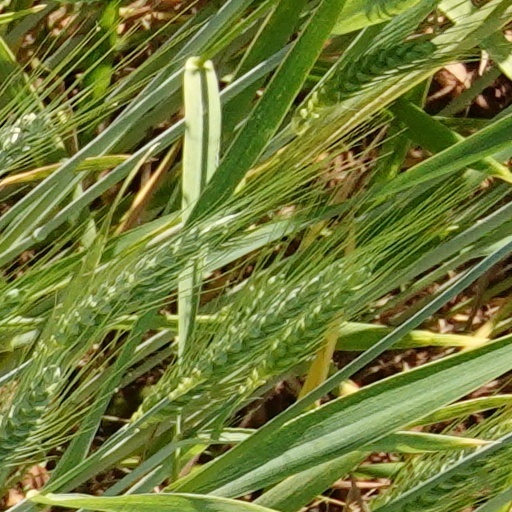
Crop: wheat